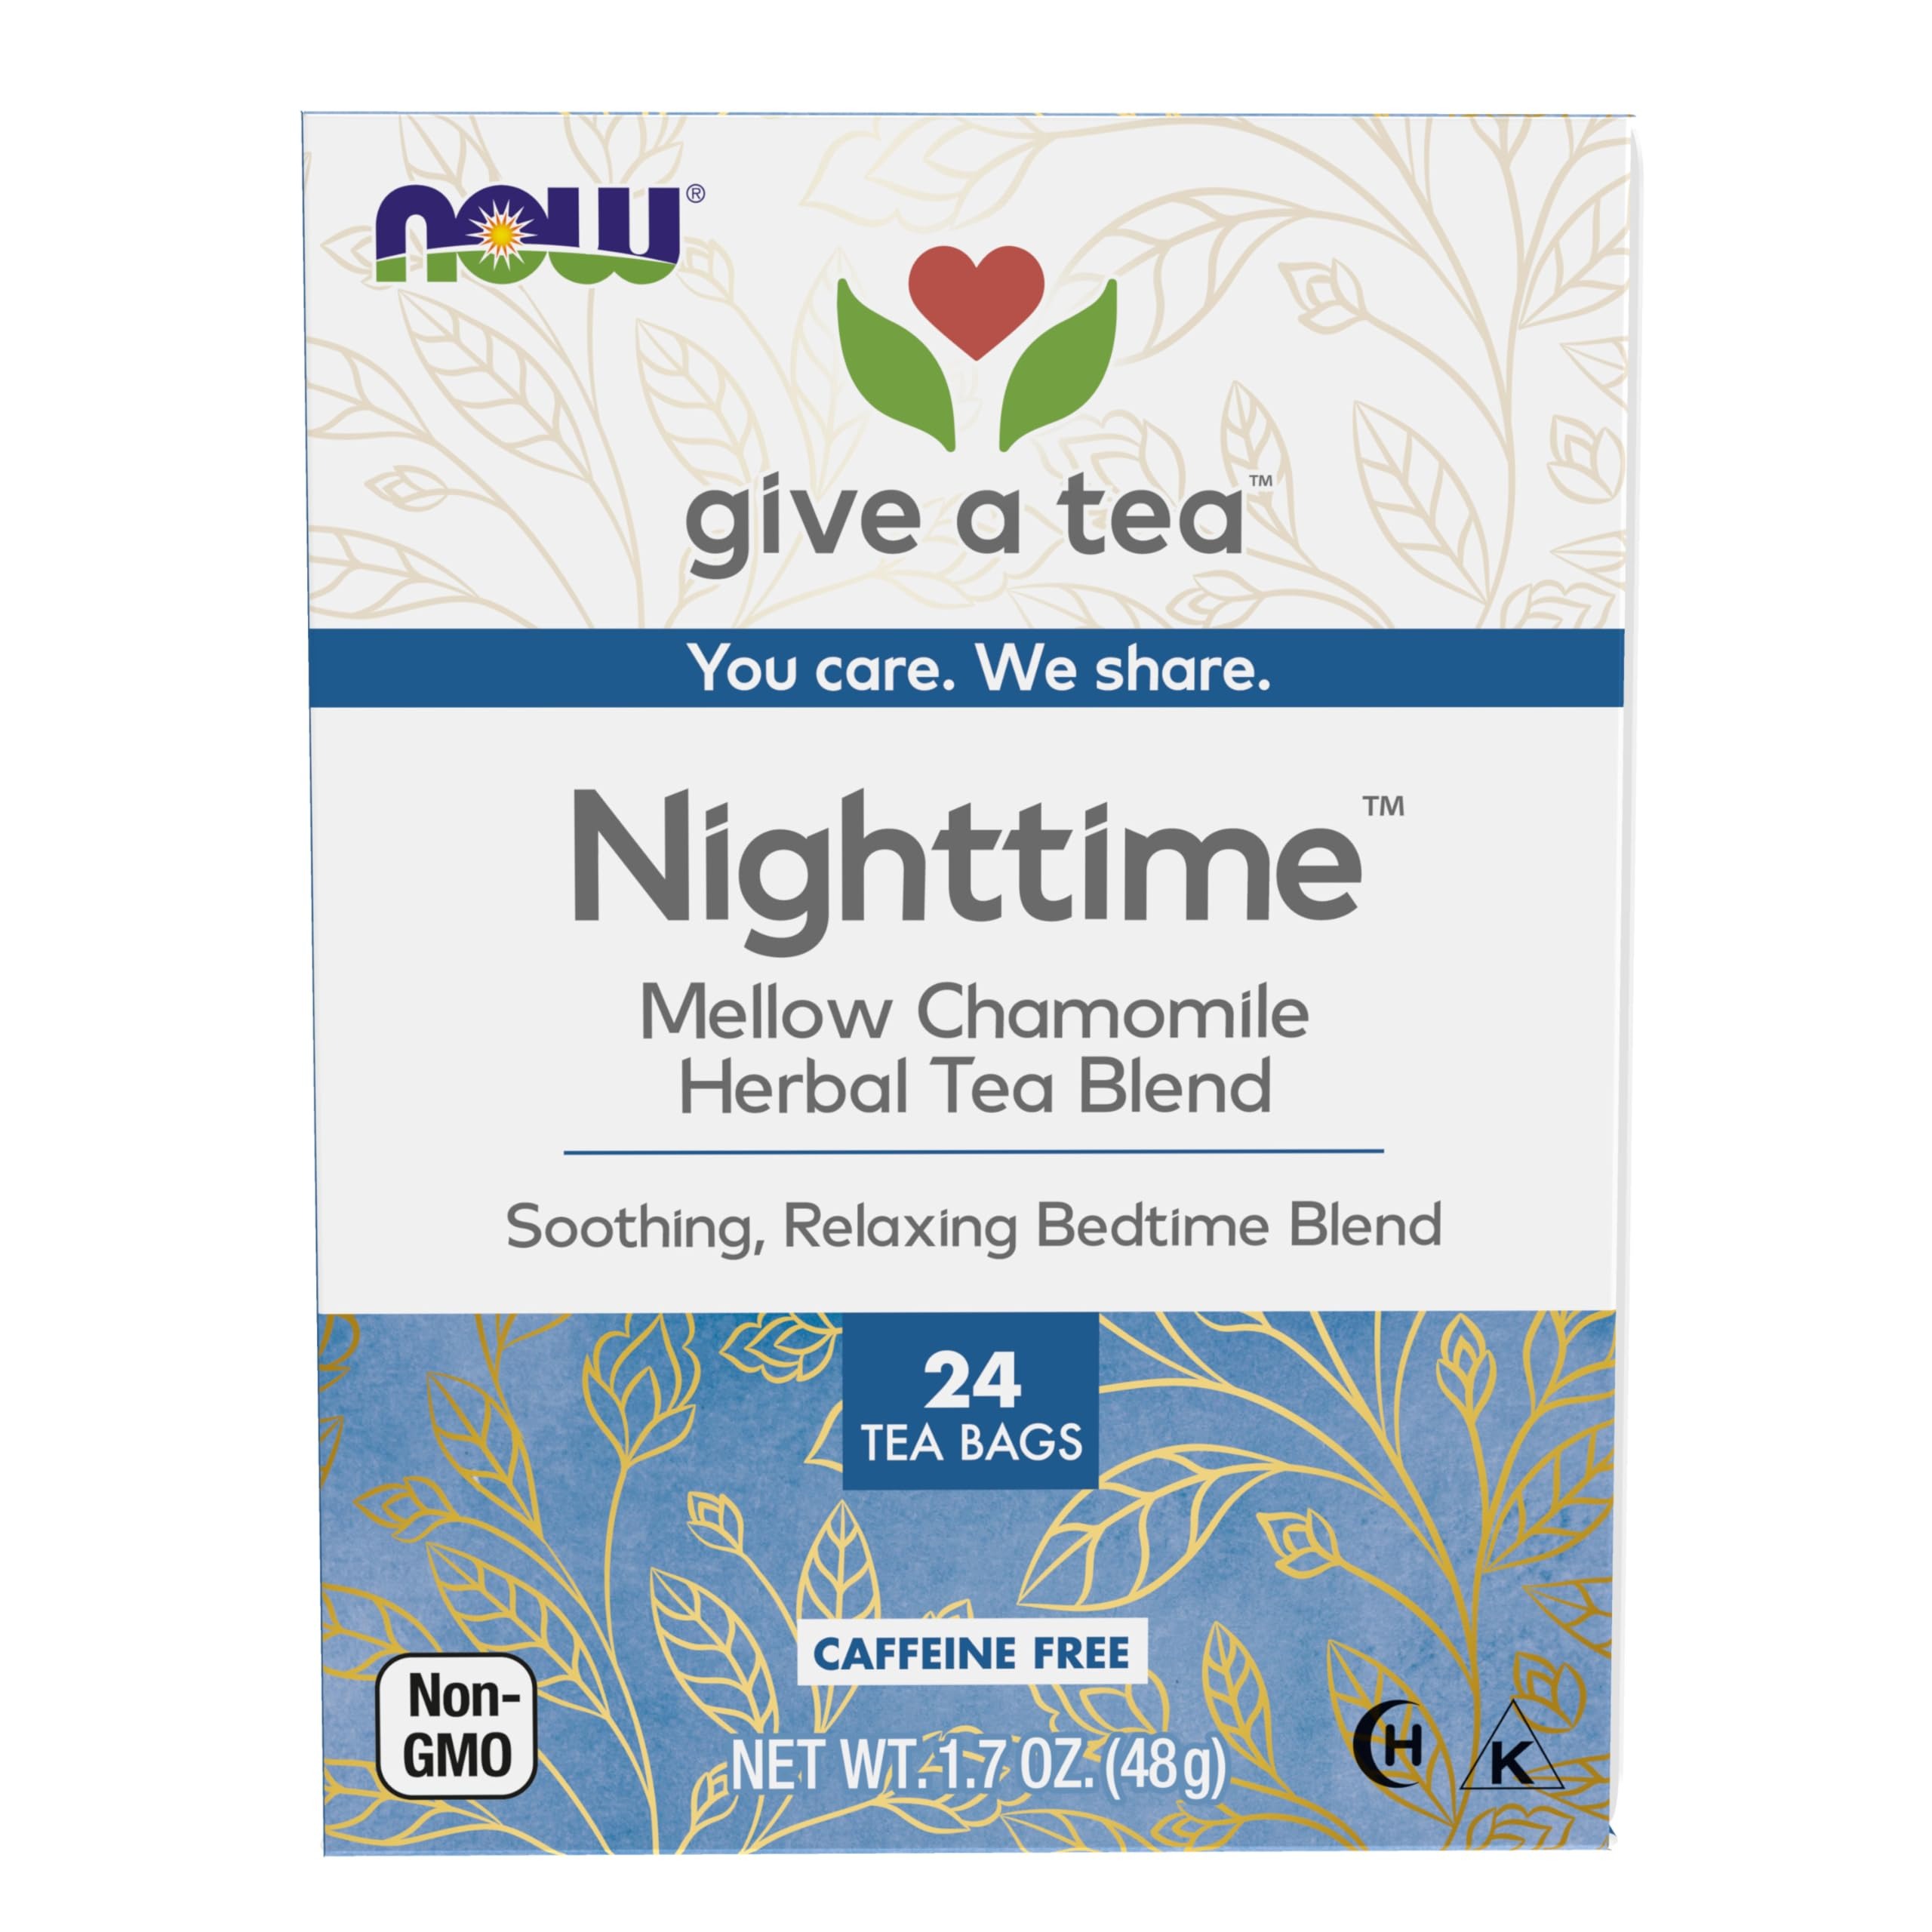
Item Name: NOW Foods, Nighttime™ Tea, Mellow Nighttime Herbal Tea, Soothing, Relaxing Brew Before Bedtime, Premium Unbleached Tea Bags with No-Staples Design, 24-Count
Bullet Point 1: SOOTHING, RELAXING BEDTIME BREW: Nighttime is a tranquil, mellowing blend of botanicals known for their soothing and relaxing qualities
Bullet Point 2: UNBLEACHED TEA BAGS: Dim the lights, sip a cup, and let mother nature do her thing. Sweet dreams..
Bullet Point 3: BREW IT NATURAL: Contains no artificial colors, flavors, preservatives, or sugars
Bullet Point 4: Mellow Nighttime Herbal Tea
Bullet Point 5: Packaged in the USA by a family owned and operated company since 1968
Value: 24.0
Unit: Count

Price: 9.58